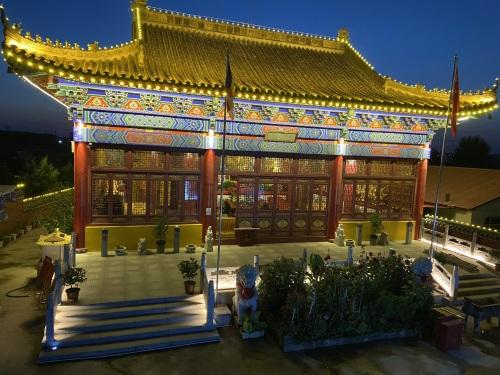
地标名称：圆觉寺
所在城市：四平市·铁东区